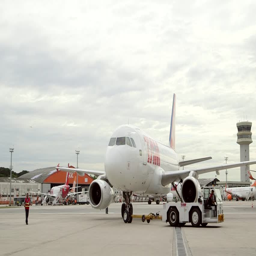
wide shot of airplane turning on a runway .